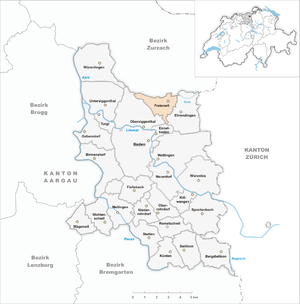
Freienwil est une commune suisse du canton d'Argovie, située dans le district de Baden.